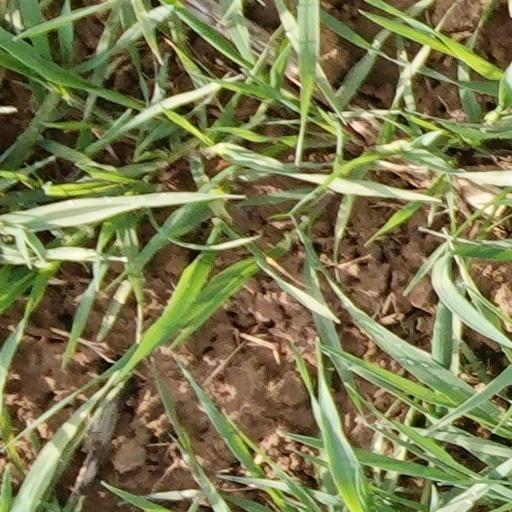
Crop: wheat